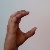
The image shows a hand gesture representing the letter 'C' in Indian Sign Language.